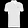
Label: T - shirt / top